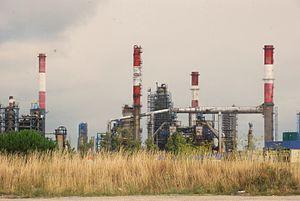
Raffinerie vue depuis le bord de Loire près de la gare
Donges est une commune de l'Ouest de la France, située dans le département de la Loire-Atlantique, en région Pays de la Loire.